Canning Bridge

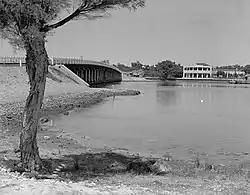
The current bridge and Raffles Hotel, shortly after their construction in 1939

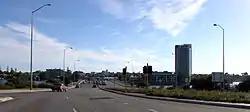
Canning Highway, looking towards Canning Bridge and the apartment block built on the site of the Raffles Hotel

Construction on a replacement for the third bridge began in 1938. The new bridge, which cost £A24,830 (equivalent to in ), was opened in December 1939. It was a timber pile-driven bridge constructed of jarrah, karri and wandoo timber, and features three navigation spans, two of and one of . It is long.